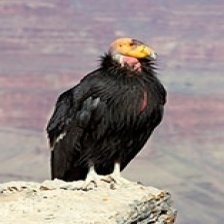
Species: CALIFORNIA CONDOR
Scientific name: GYMNOGYPS CALIFORNIANUS
ImageNet parent category: vulture